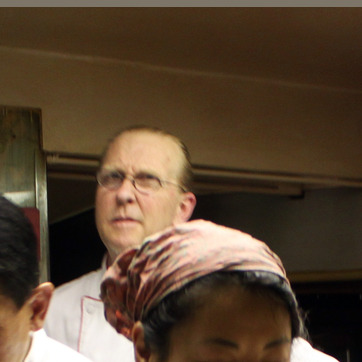
Material: hair